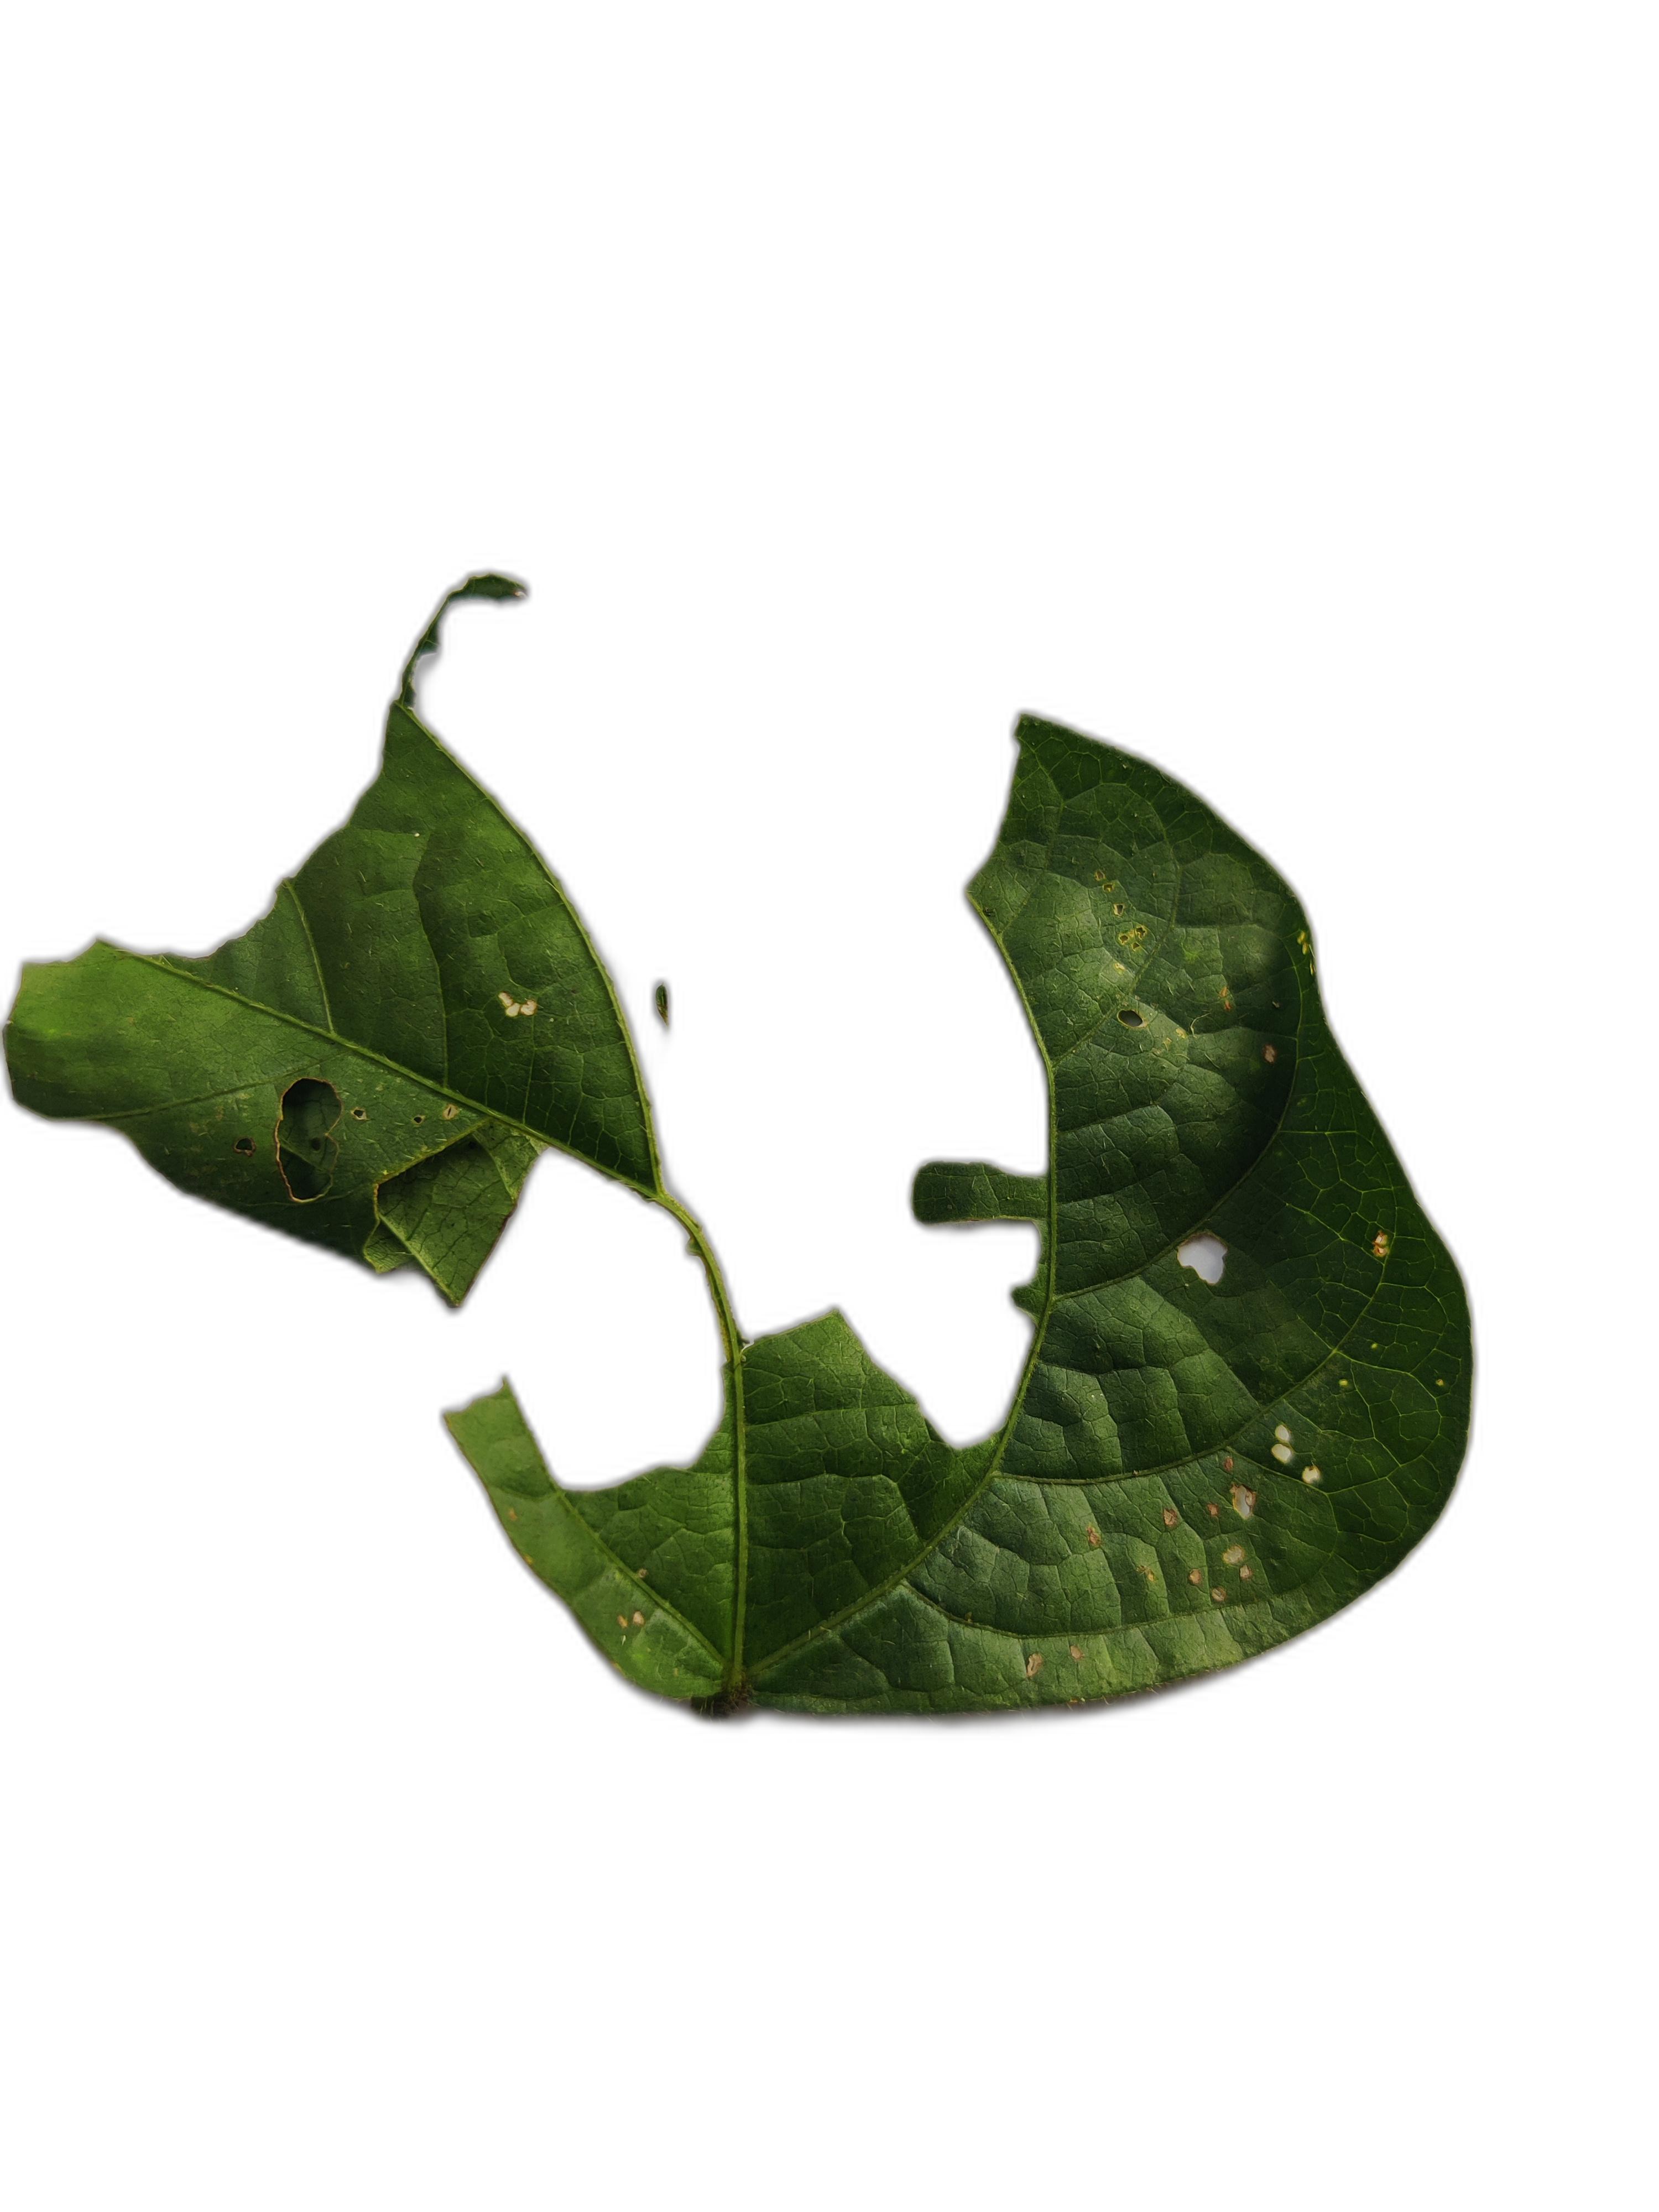
Label: Cercospora leaf spot